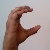
The image shows a hand gesture representing the letter 'C' in Indian Sign Language.